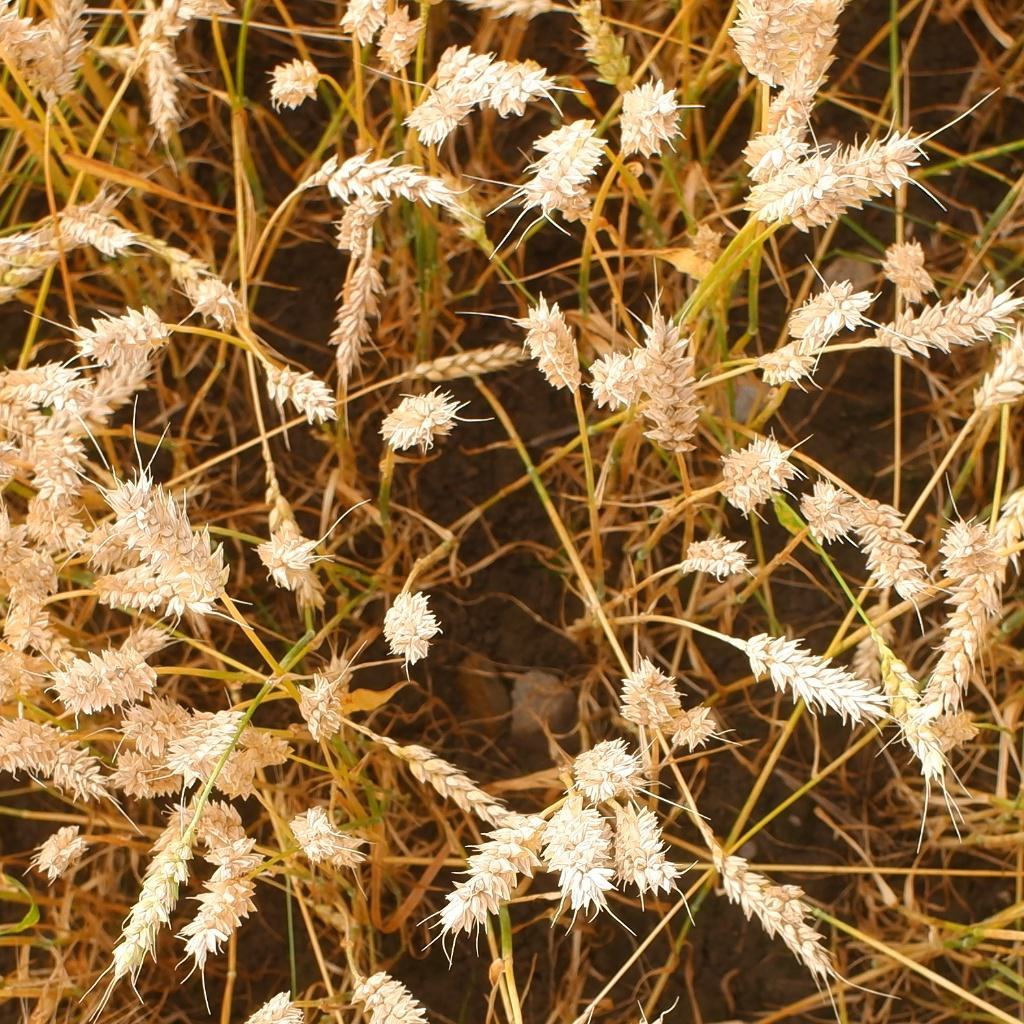
Country: Norway
Location: NMBU
Wheat development stage: Filling